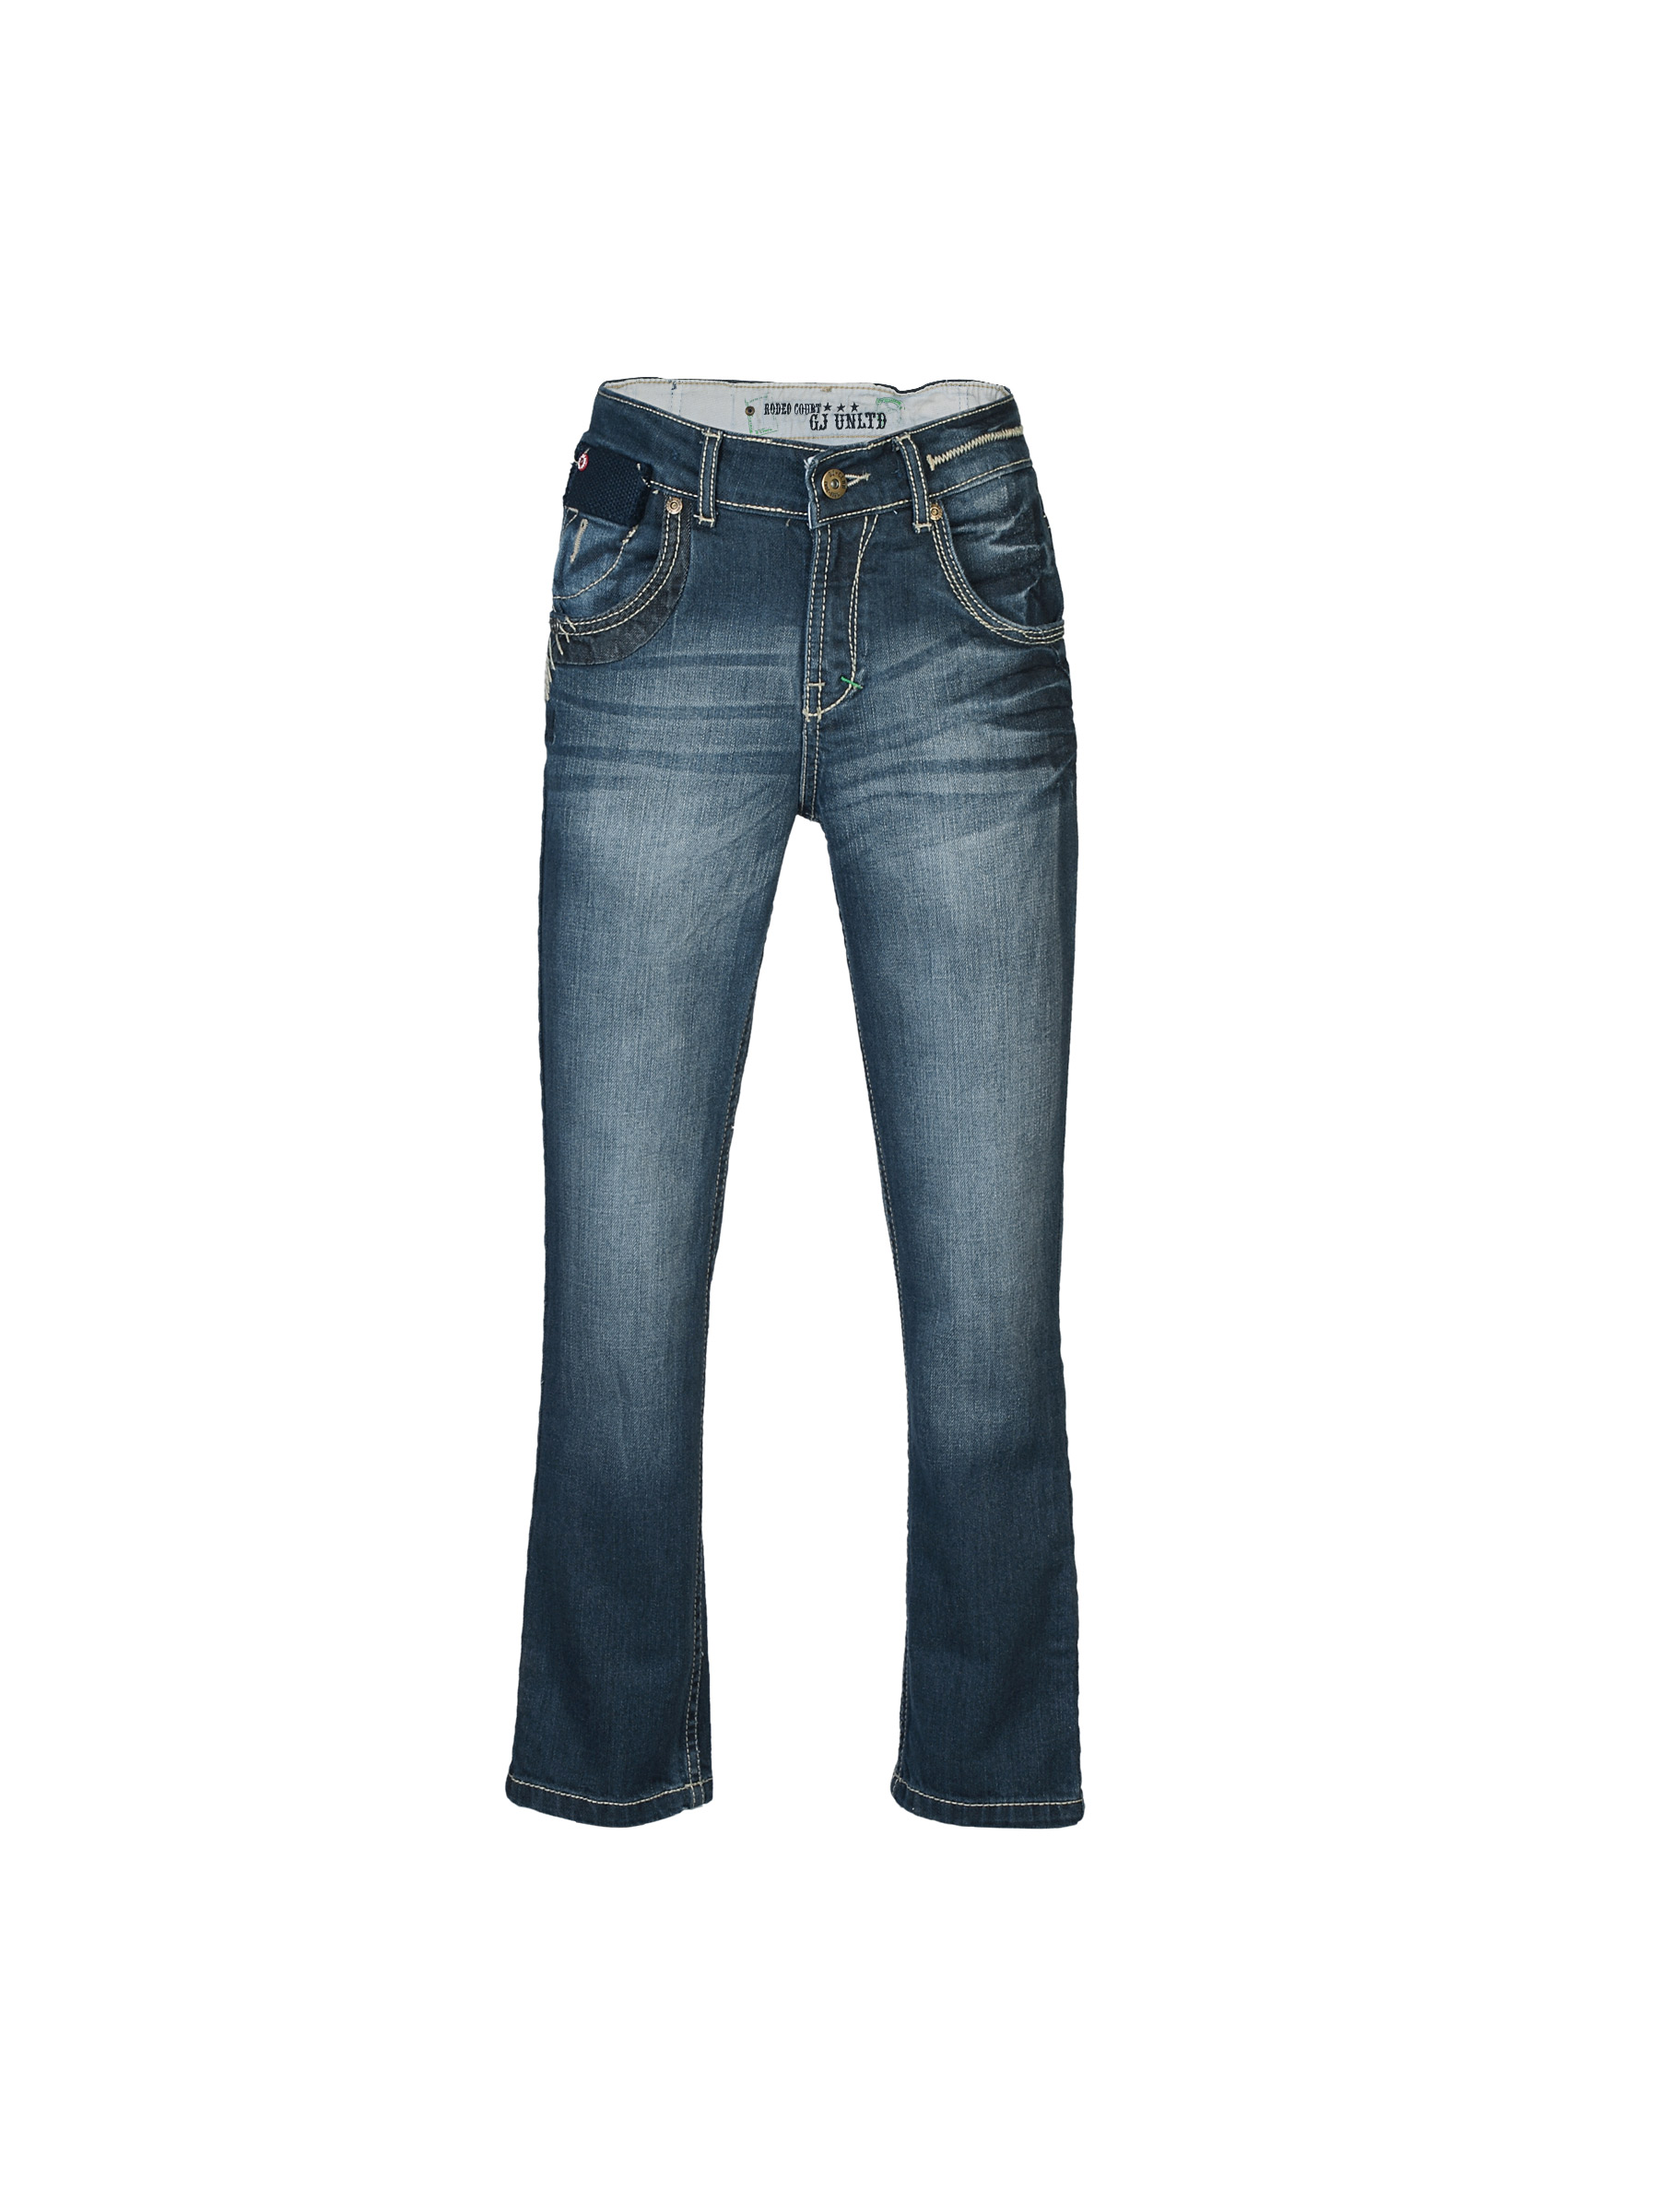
Gini and Jony Boys Rodeo Blue Jeans
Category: Apparel / Bottomwear / Jeans
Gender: Boys
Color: Blue
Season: Summer 2012
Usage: Casual